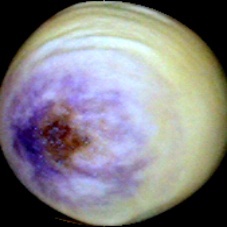
Label: Spotted